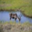
Label: deer